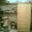
Label: wardrobe